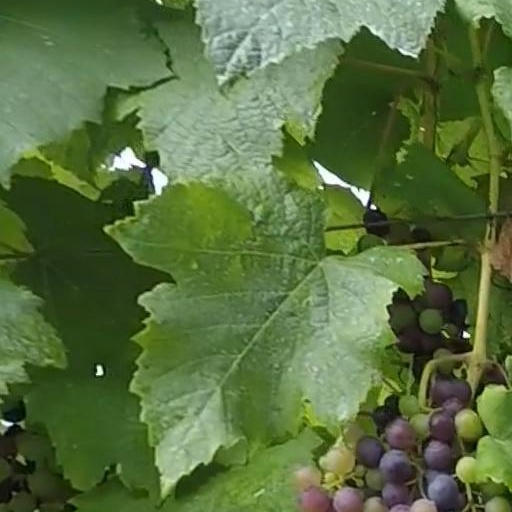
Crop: grape